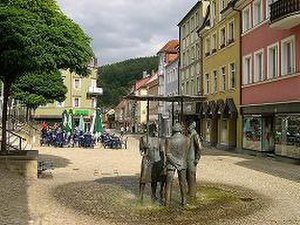
Bad Brückenau
Torvet i Bad Brückenau
Bad Brückenau er en by i Landkreis Landkreis Bad Kissingen i Regierungsbezirk Unterfranken i den tyske delstat Bayern. Det er en kurby, og ligger i den bayerske del af bjergområdet Rhön.